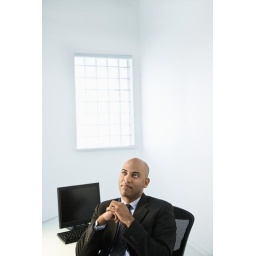
African American businessman sitting at office desk looking off in the distance.